Meillionen railway station

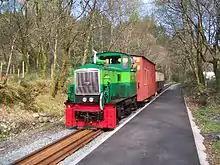
A northerly view of Beddgelert Forest Halt during construction.

Meillionen railway station is a halt on the Welsh Highland Railway. It opened to the public when the section of line between Rhyd Ddu and Beddgelert re-opened on 8 April 2009.